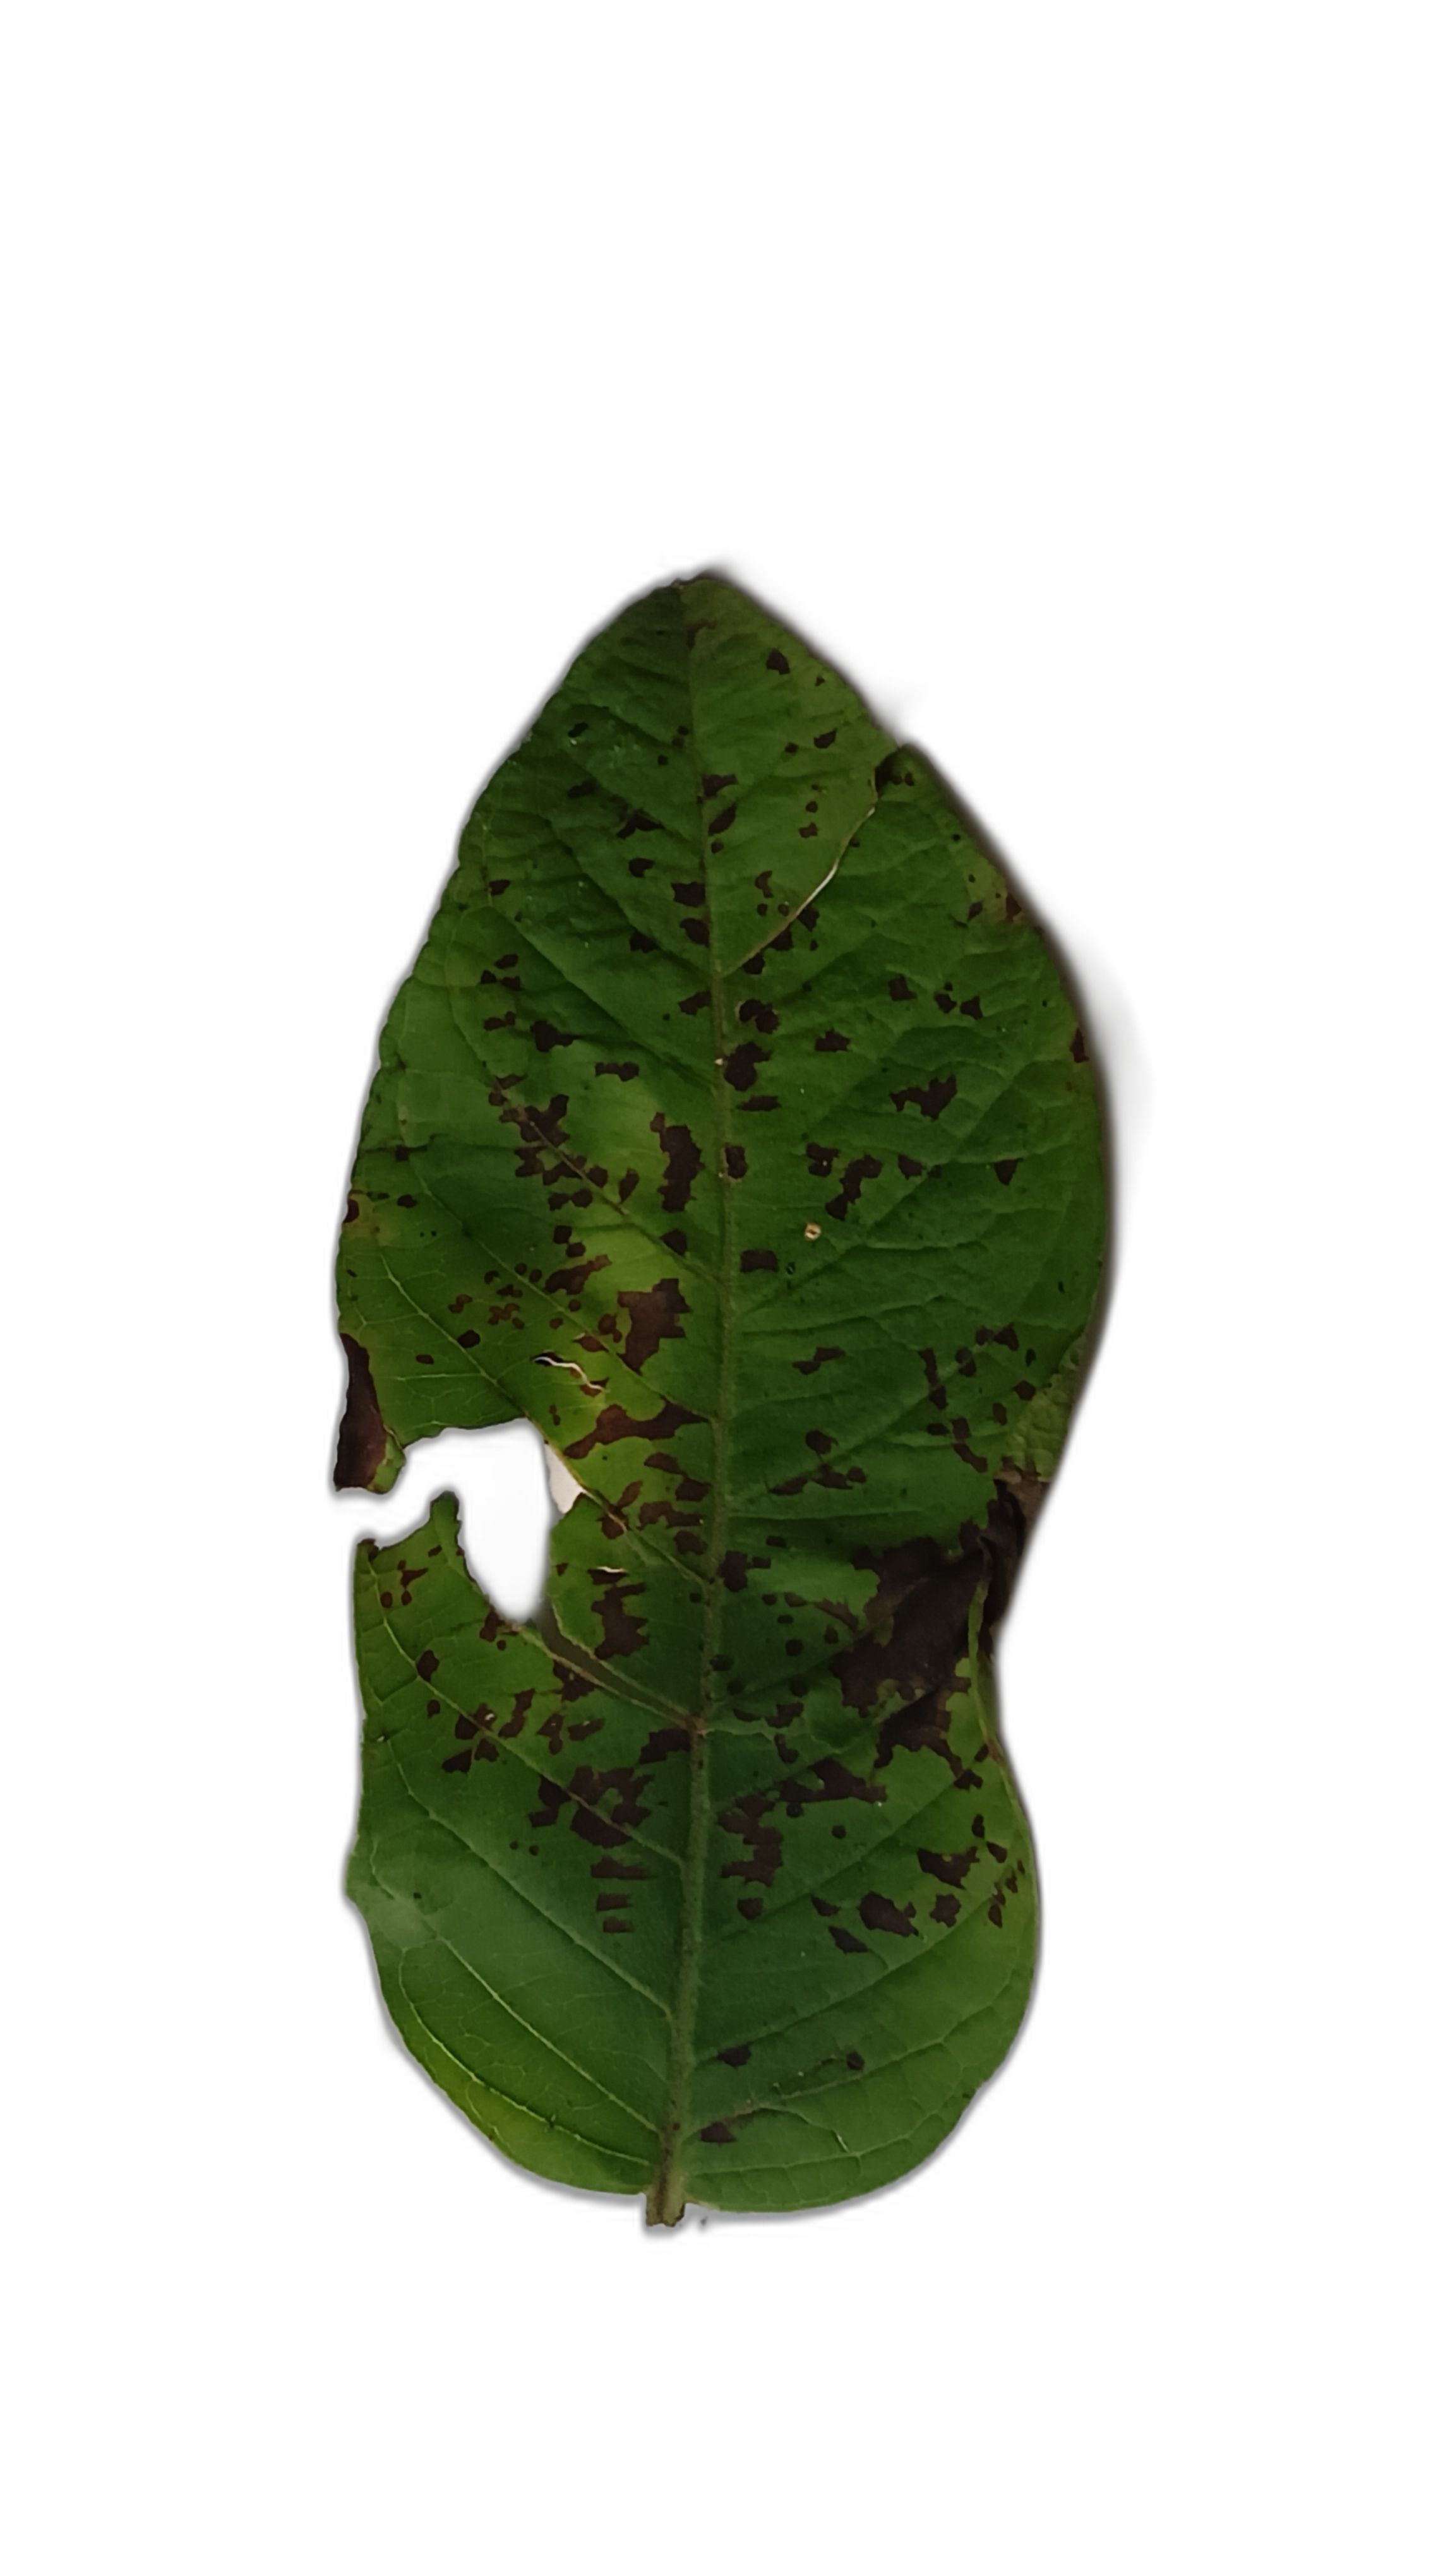
Plant part: leaf
Disease: Dot